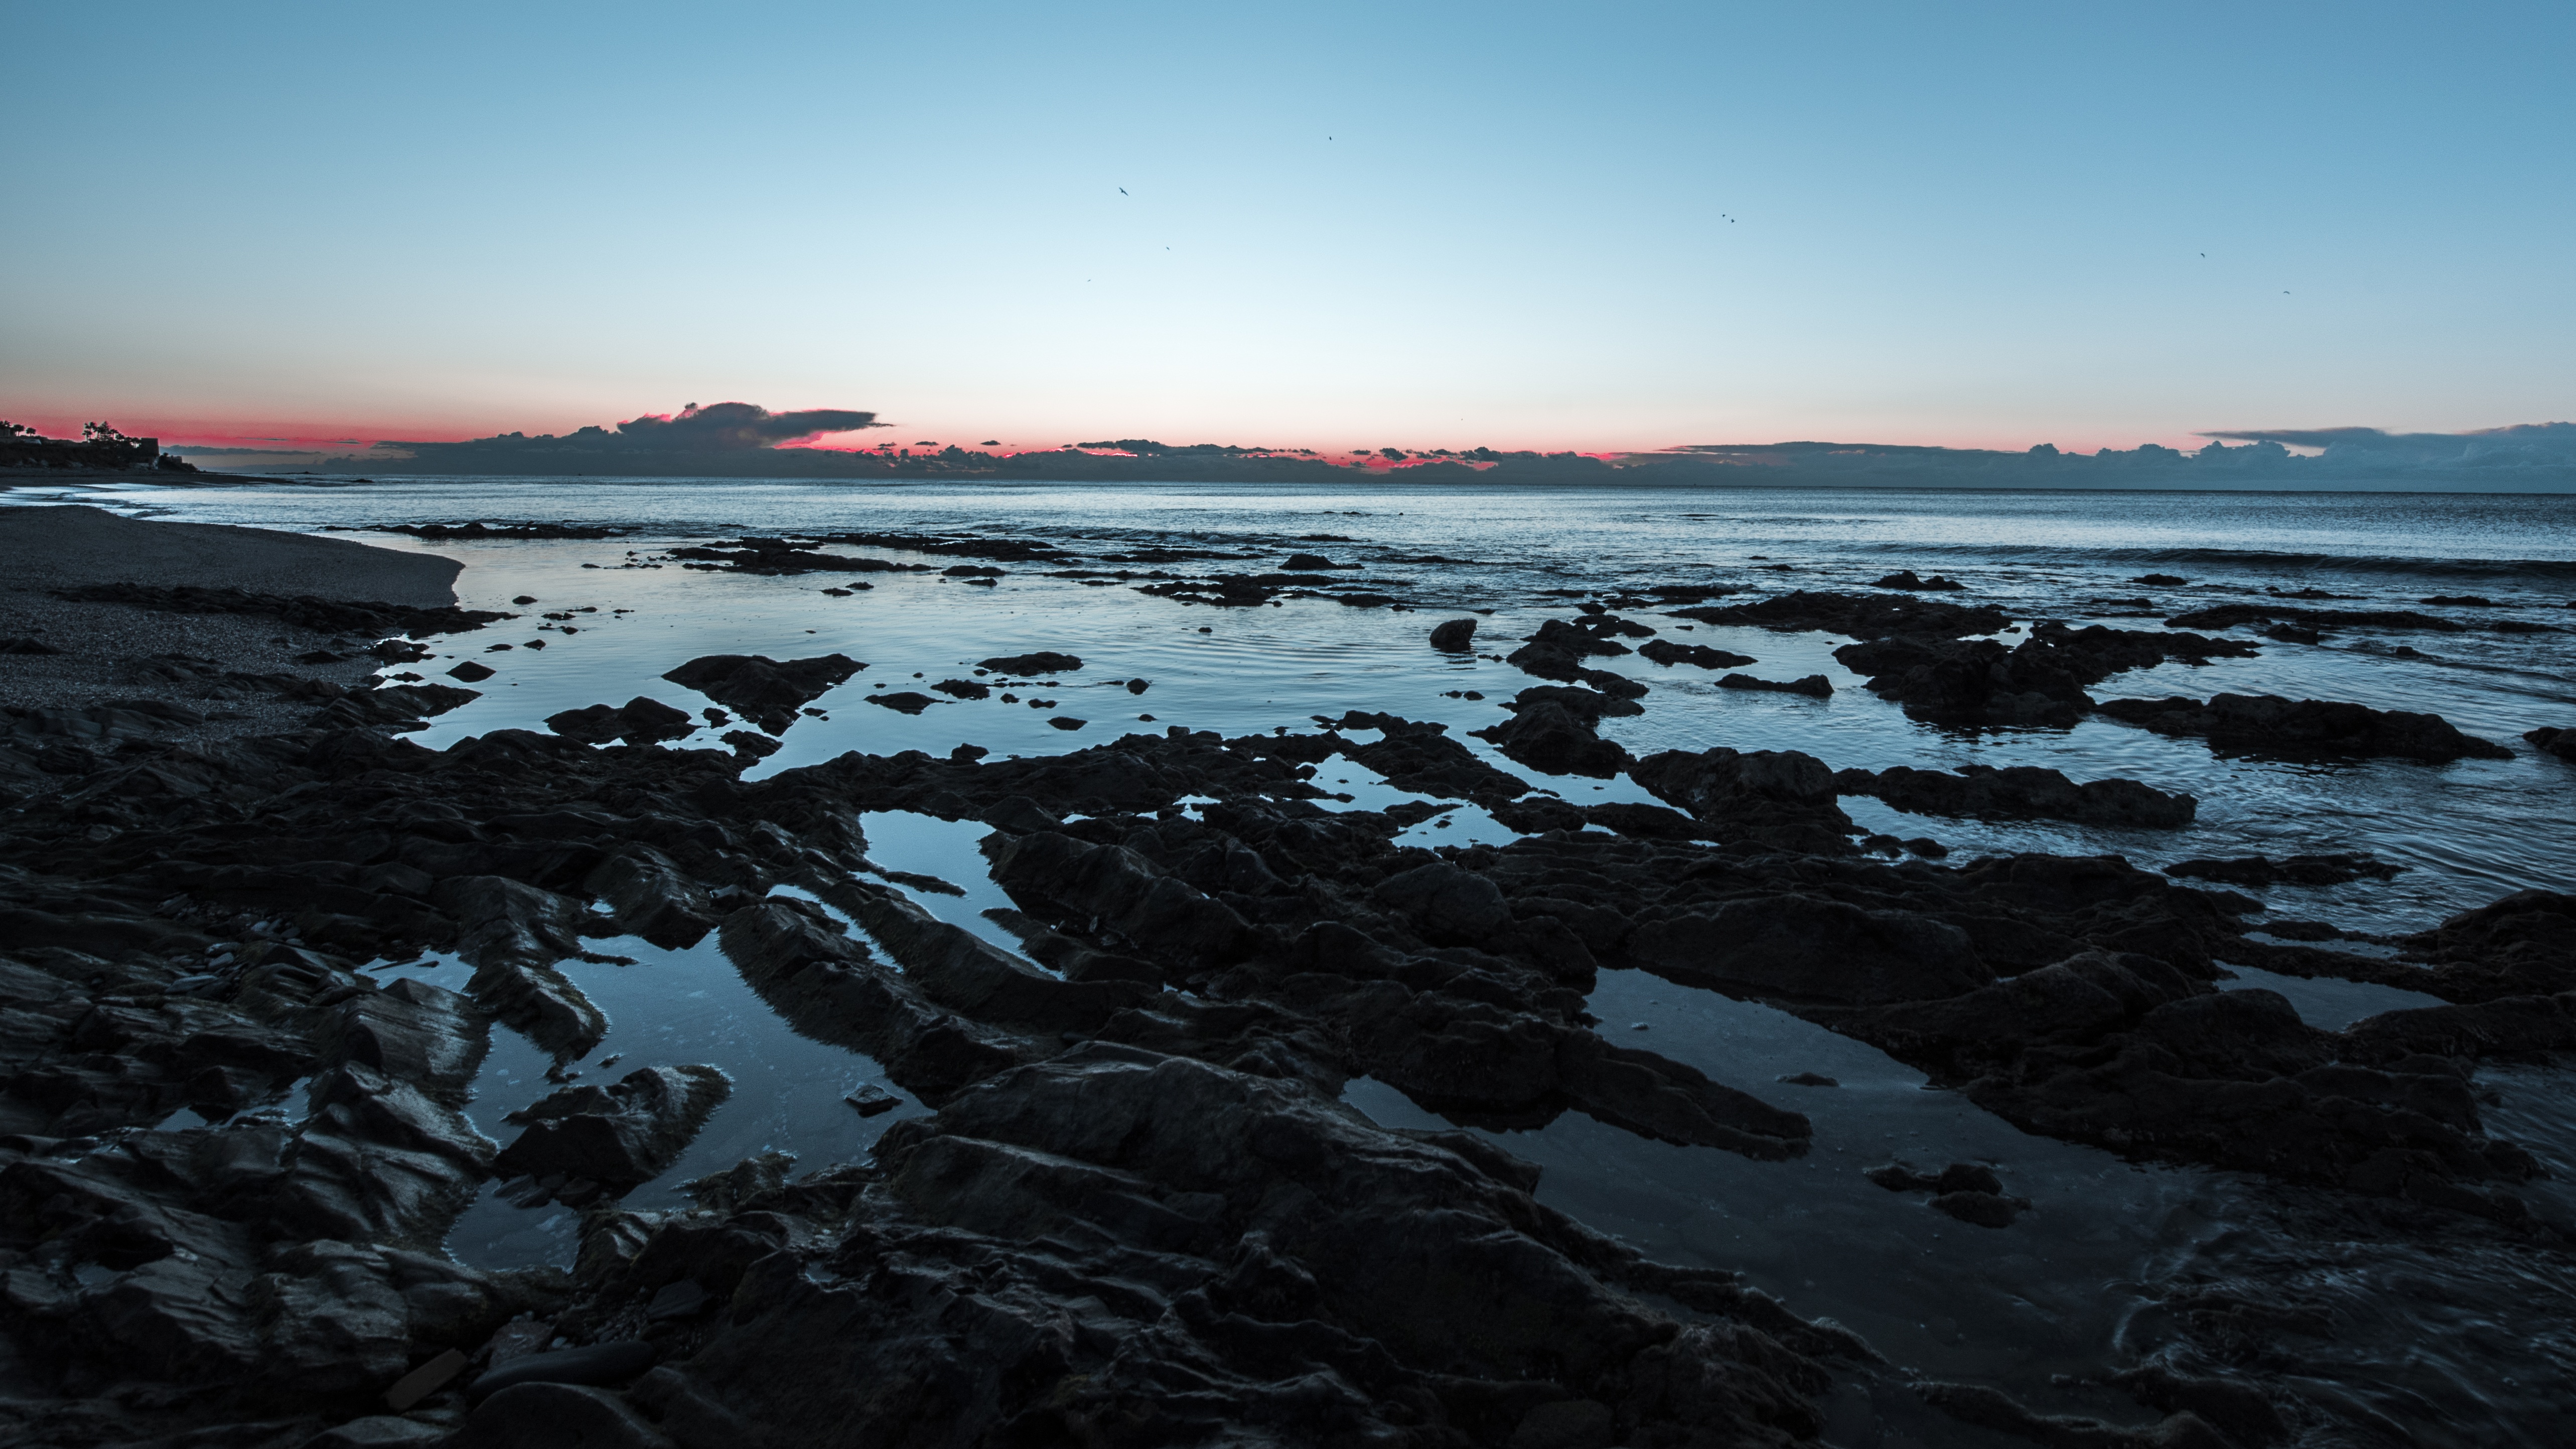
beach, landscape, sea, coast, water, rock, ocean, horizon, snow, cloud, sky, sunrise, sunset, sunlight, morning, shore, wave, dawn, dusk, ice, evening, reflection, bay, arctic, terrain, body of water, rocks, clouds, spain, passion, andalusia, highlights, malaga, mijas, costa del sol, calahonda, natural environment, wind wave